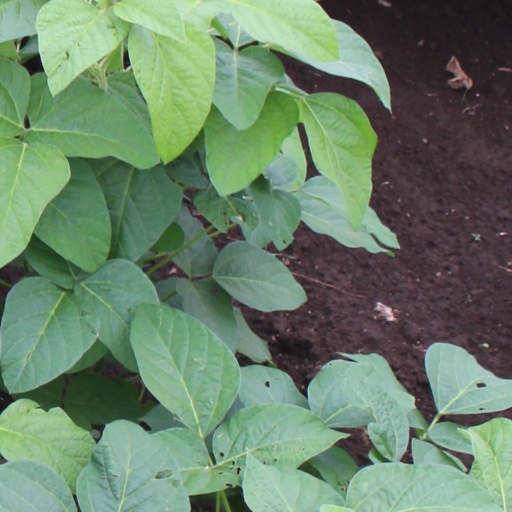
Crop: soybean